The Student Nurses

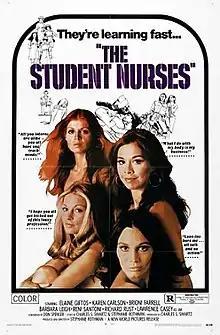
Theatrical release poster

The Student Nurses is a 1970 American film directed by Stephanie Rothman. It was the second film from New World Pictures and the first in the popular "nurses" cycle of exploitation movies. It has since become a cult film.